Swaging

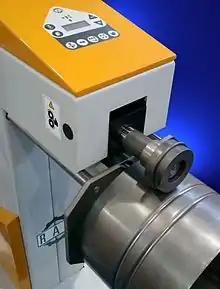
Rotary swaging machine

Tubes may be tagged (reduced in diameter to enable the tube to be initially fed through the die to then be pulled from the other side) using a rotary swager, which allows them to be drawn on a draw bench. Swaging is normally the method of choice for precious metals since there is no loss of material in the process.